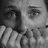
Emotion: sad